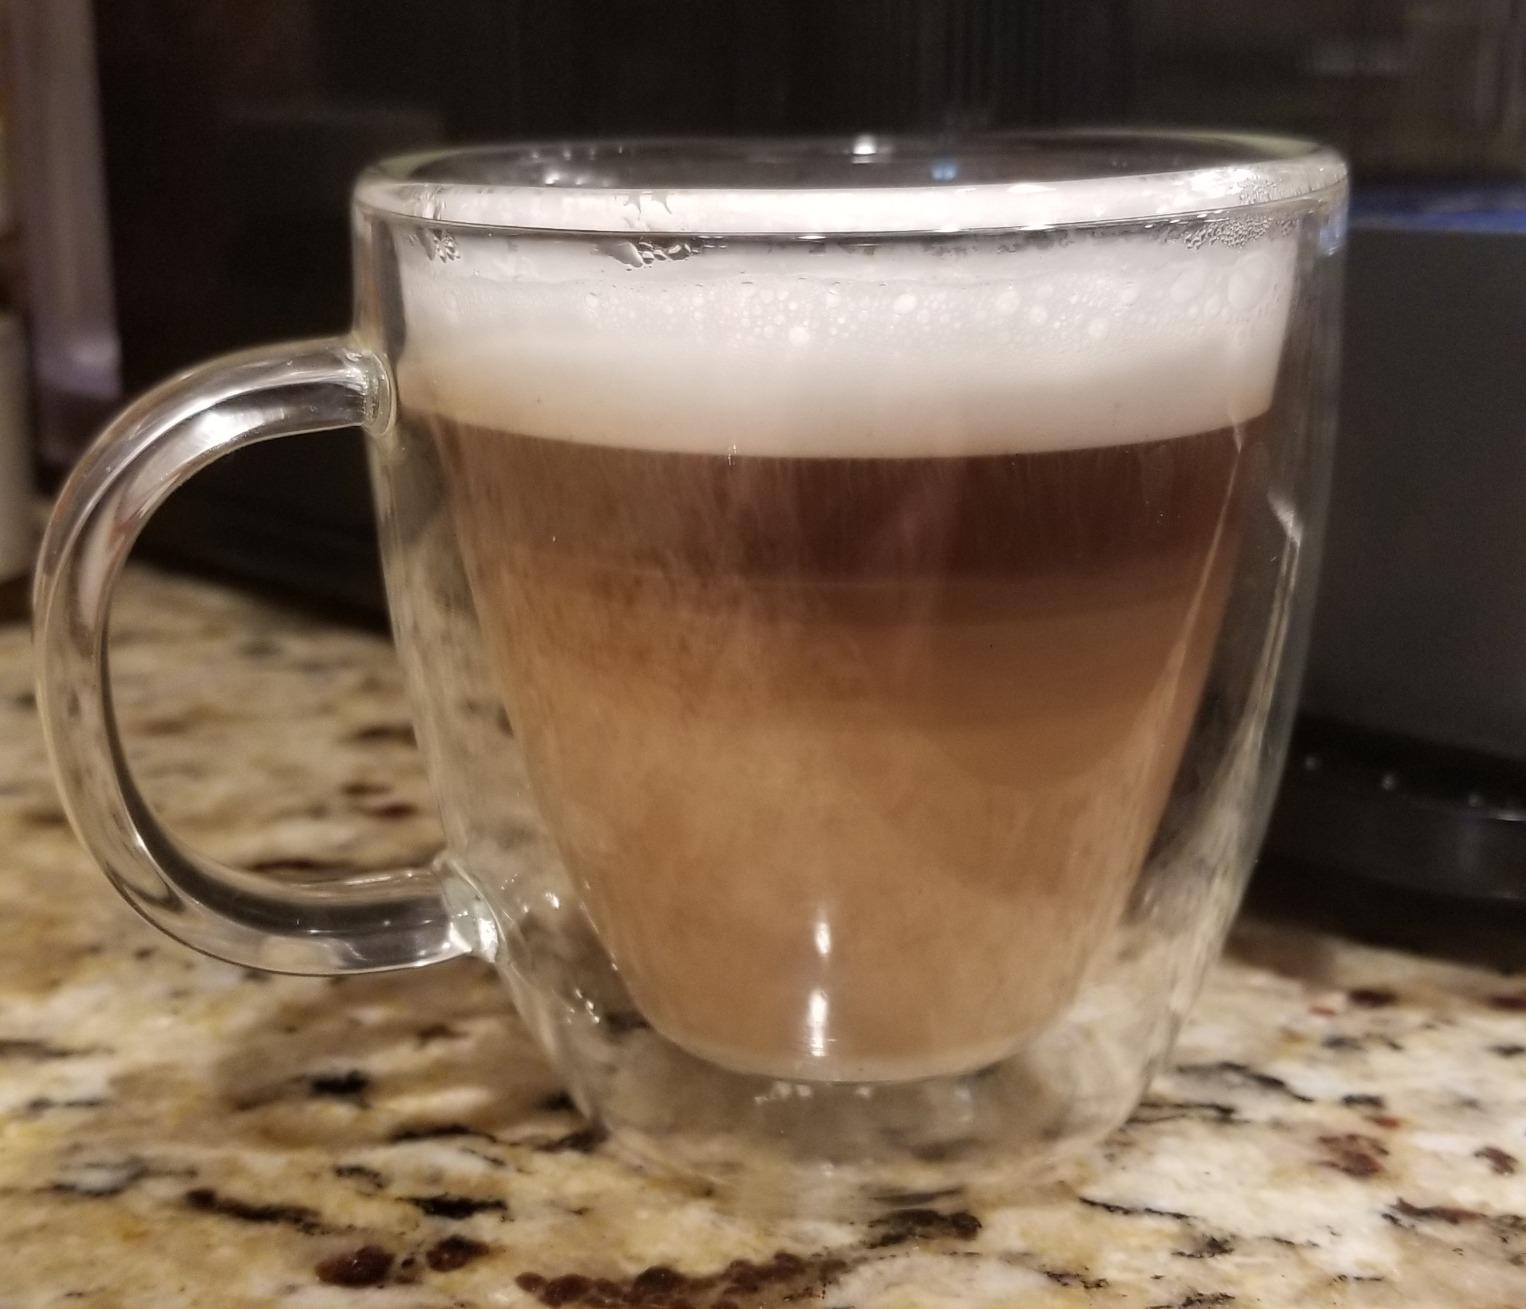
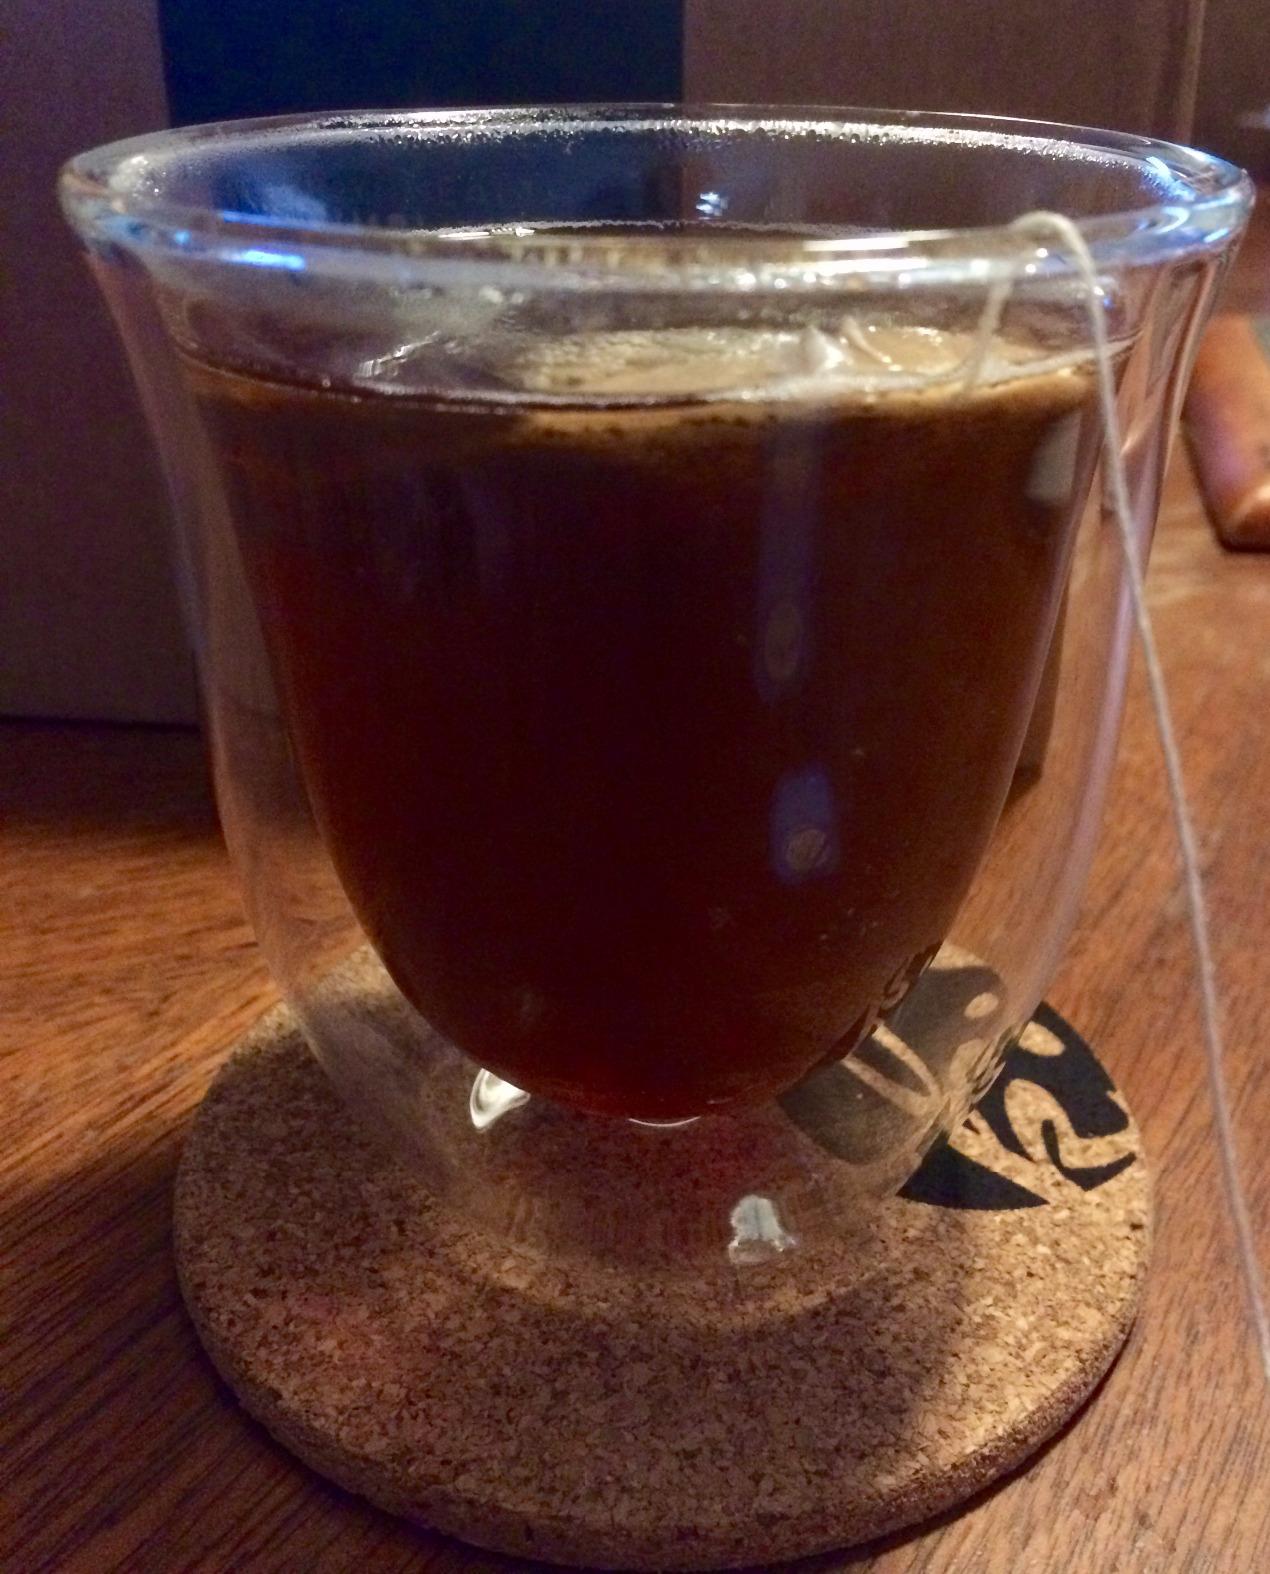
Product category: items_mug
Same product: no